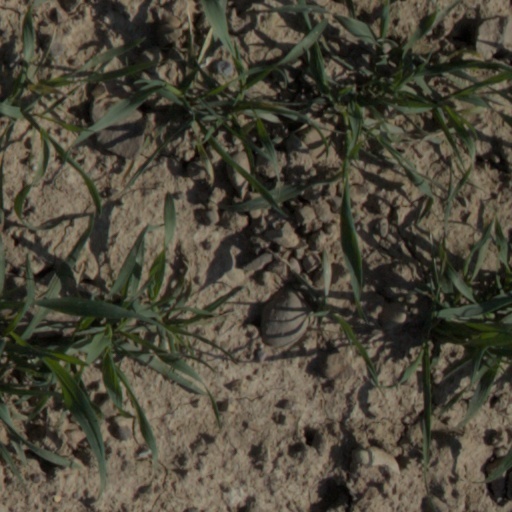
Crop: wheat